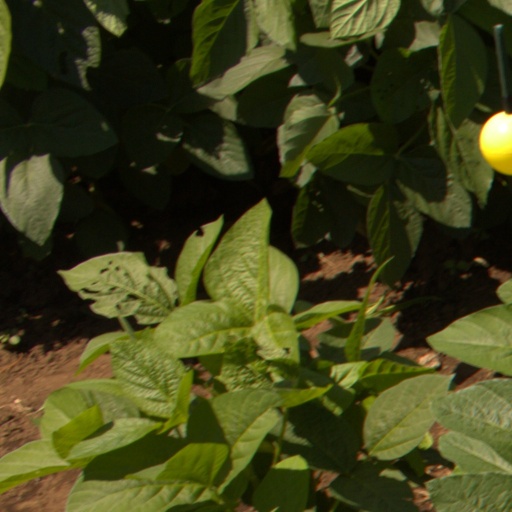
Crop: soybean